IAI Lavi

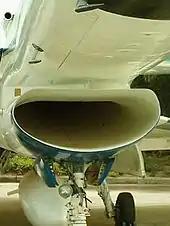
Closeup view of the Lavi's supersonic air intake with splitter plate

According to Eine, the Lavi's main area of advancement over its contemporaries was the level of integration of avionics and onboard electronics; it was claimed that the Lavi was "more computerised than any other system in the world". A key innovation was the use of a quadruplex-redundant digital fly-by-wire flight control system, which was co-developed by Lear Siegler and IAI. If it had been brought into service, the Lavi may have become the first operational aircraft to employ fully digital flight controls.